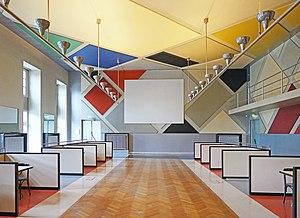
L'Architecture moderne ou Mouvement moderne naît du passage progressif de la campagne à la ville dans un contexte de changements techniques, sociaux et culturels liés à la révolution industrielle. Les conséquences se font sentir dans la construction et l'urbanisme entre la fin du XVIIIᵉ siècle et le début du XIXᵉ siècle et plus précisément dans l'après guerre après Waterloo. Puis une ligne cohérente de pensée se produit pour la première fois en Angleterre avec William Morris en 1860 mais le point crucial du processus qui met la théorie et la pratique face à la réalité est atteint par Walter Gropius en 1919 quand il ouvre le Bauhaus de Weimar. C'est à ce moment que l'on peut parler au sens strict du terme de mouvement moderne.
De Stijl est un mouvement artistique des Pays-Bas, fondé en 1917 par Theo van Doesburg, qui publie d'octobre 1917 à janvier 1932 une revue d'art, De Stijl, organe de diffusion des idées néoplasticiennes de Piet Mondrian et des membres du groupe de Stijl. Ces peintres, architectes, sculpteurs et poètes ont profondément influencé l'architecture du XXᵉ siècle, en particulier le Bauhaus et ensuite le style international.